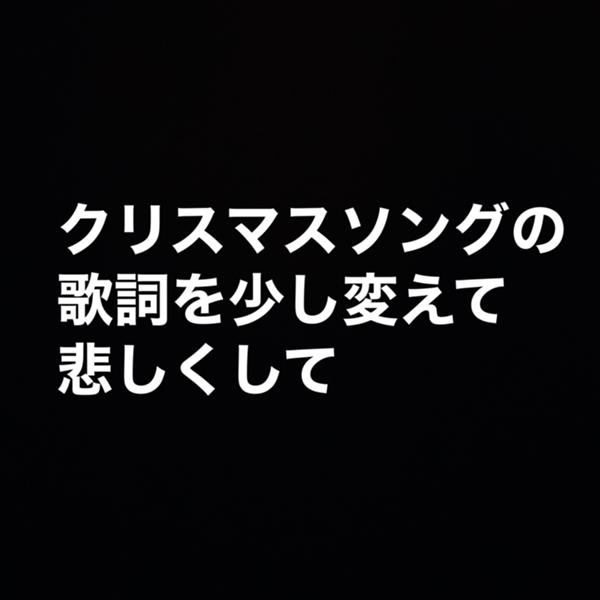
回答: 恋人がサンタクロース♪でも他界サンタクロース